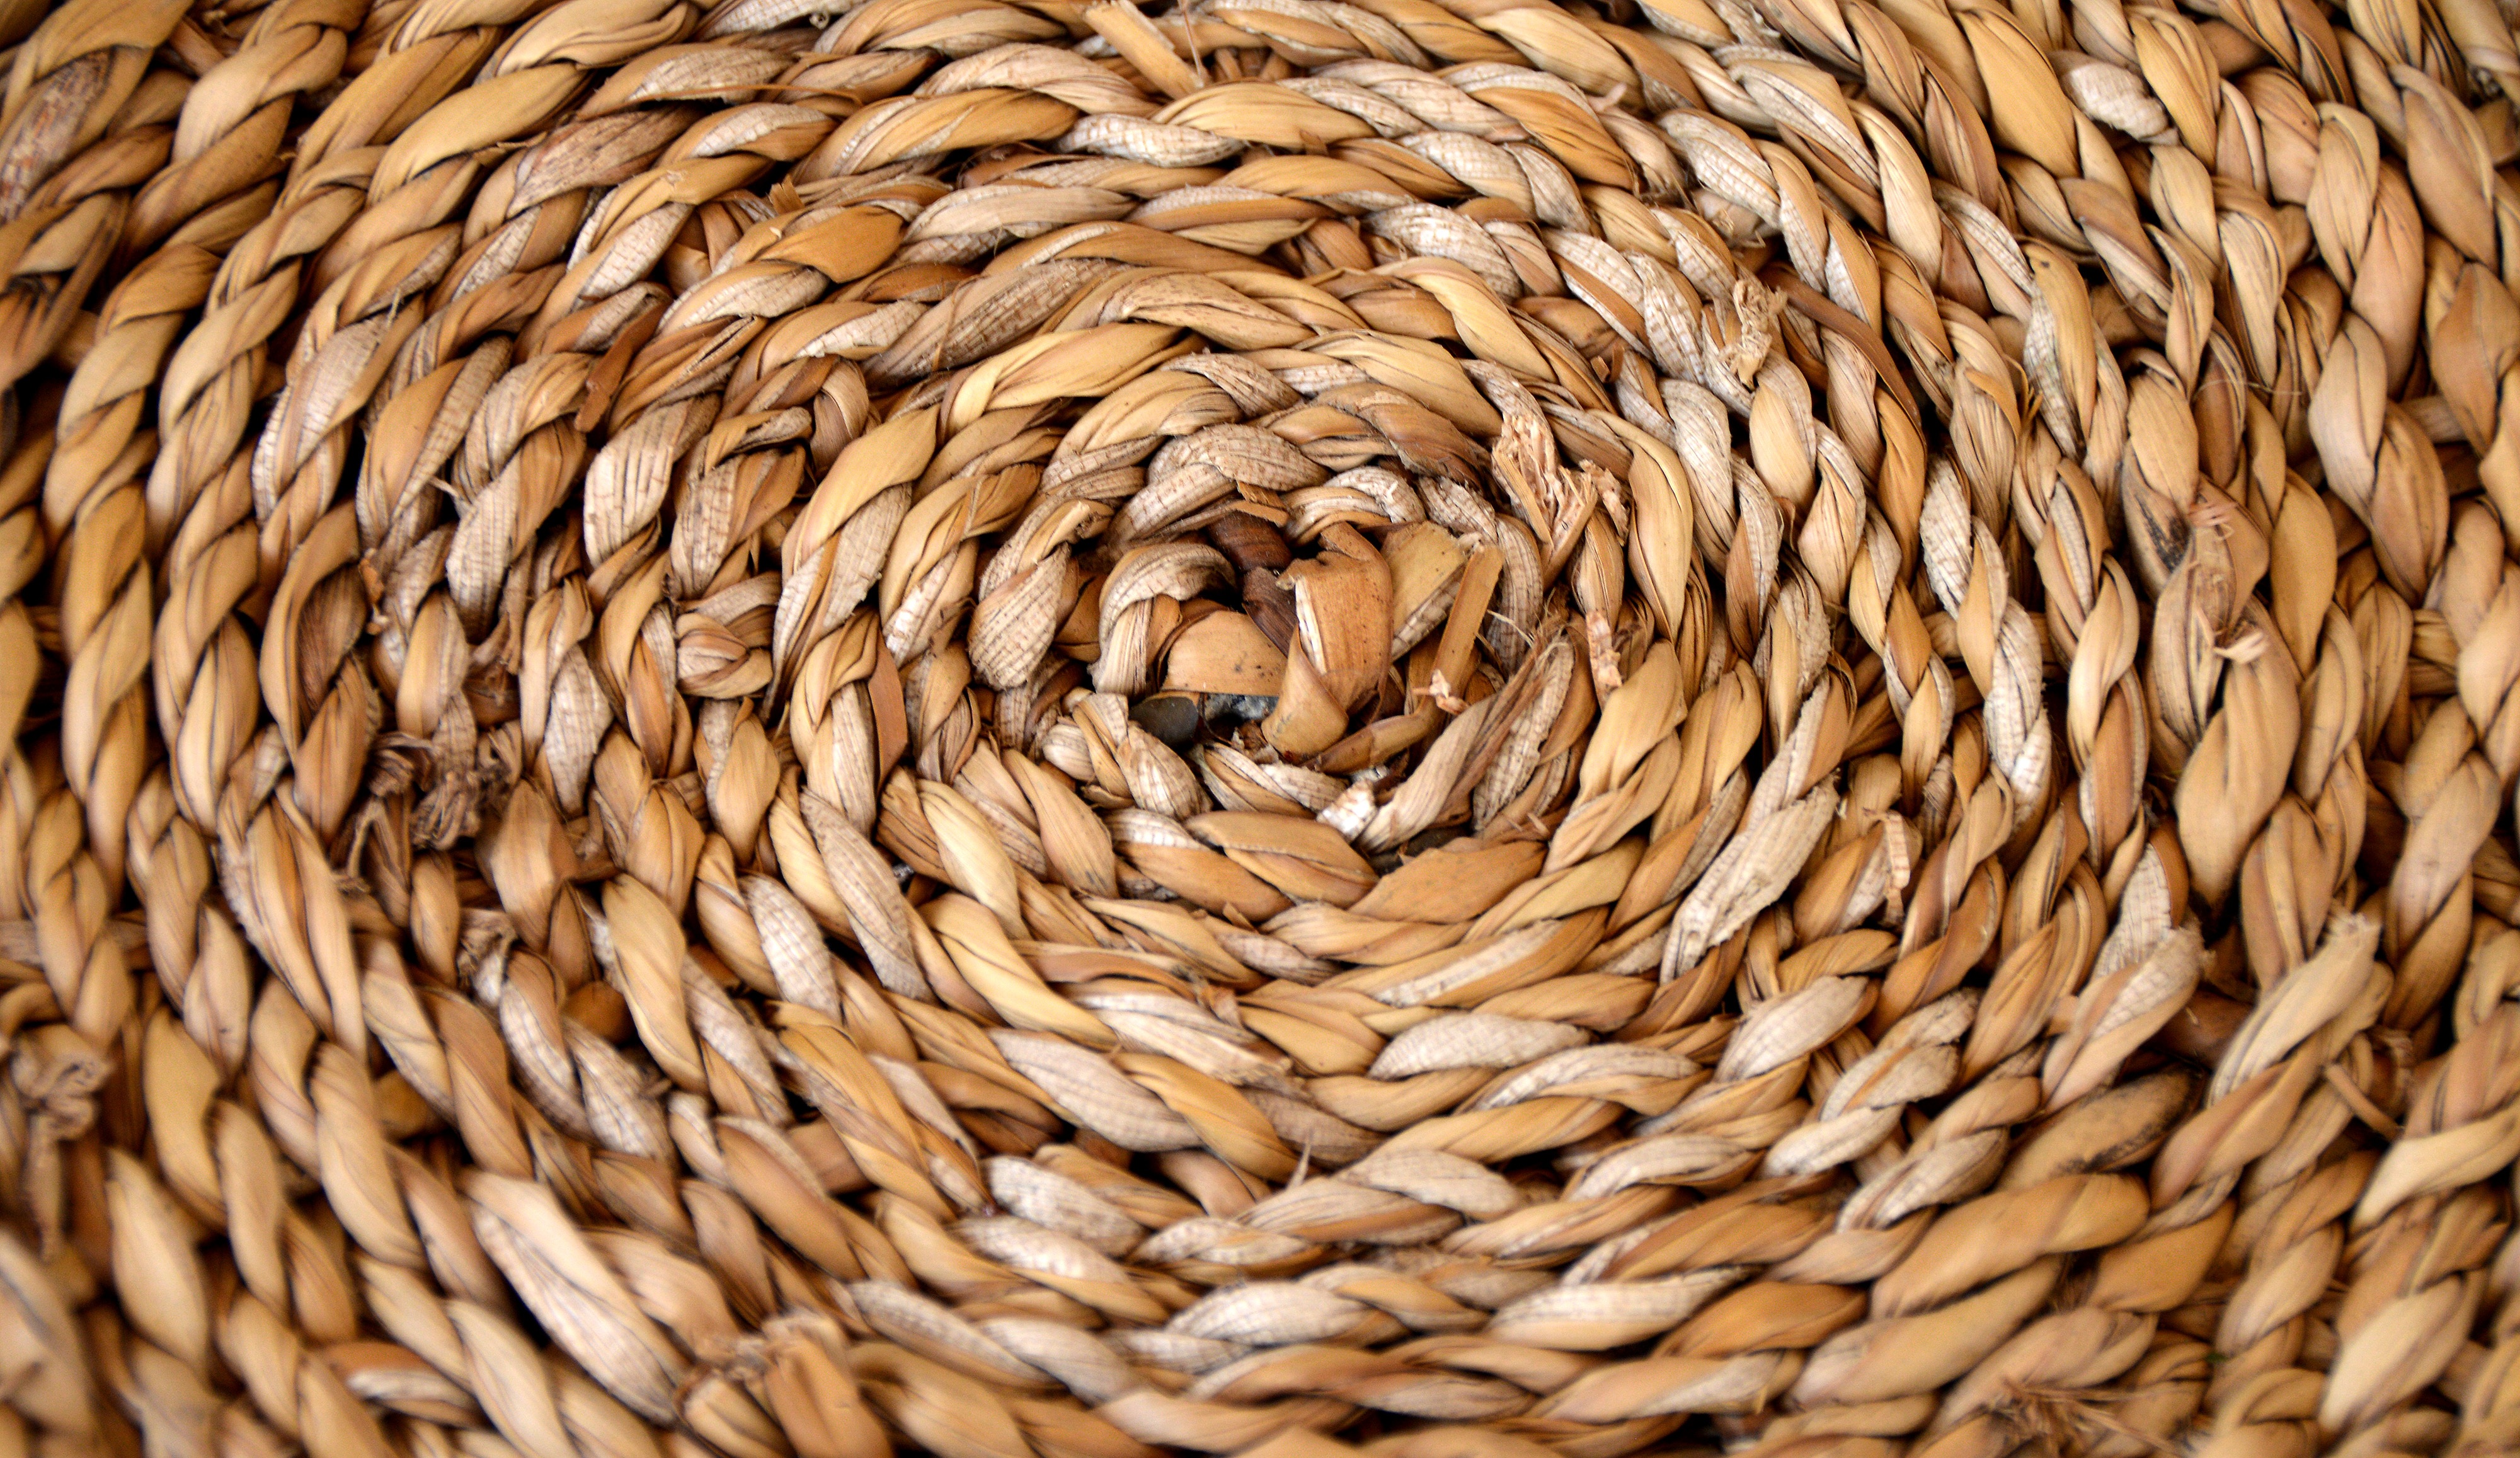
nature, branch, rope, structure, wood, texture, pattern, brown, basket, material, braid, wicker, close up, textile, background, straw, wattle, woven, hand labor, natural material, regularly, reputed, grass family